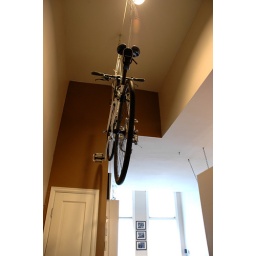
There's nothing like having a pully system to suspend your mountain bike in the foyer!